James Pendergast

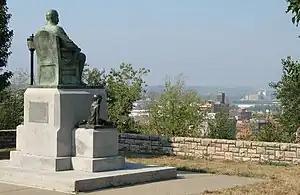
A statue of James Pendergast is on Quality Hill overlooking the West Bottoms.

Pendergast moved to the industrial West Bottoms neighborhood of Kansas City in 1876, living in boarding houses. He worked in meatpacking houses, Keystone Iron Works, A. J. Kelly Foundry, and D. M. Jarboe Foundry. According to family legend, in the early 1880s, he purchased a saloon called Climax, named after the winning horse that funded the purchase. However, this business does not appear in records from the time. In 1881, he purchased a two-story saloon, boarding house, and hotel in the West Bottoms called American House. The establishment held gambling devices and acted as an informal bank where meatpacking workers could cash their paychecks or take loans. Pendergast ran the boarding house for about 31 years, and it provided him with the connections and influence to begin his career in politics.